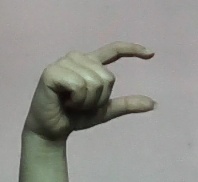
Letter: dal